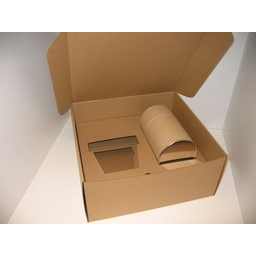
Label: cardboard